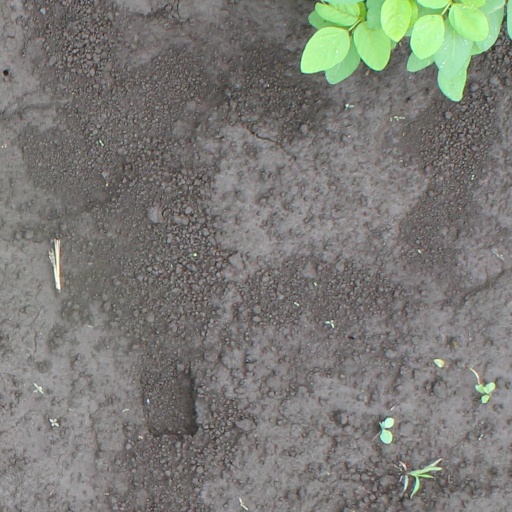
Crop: soybean